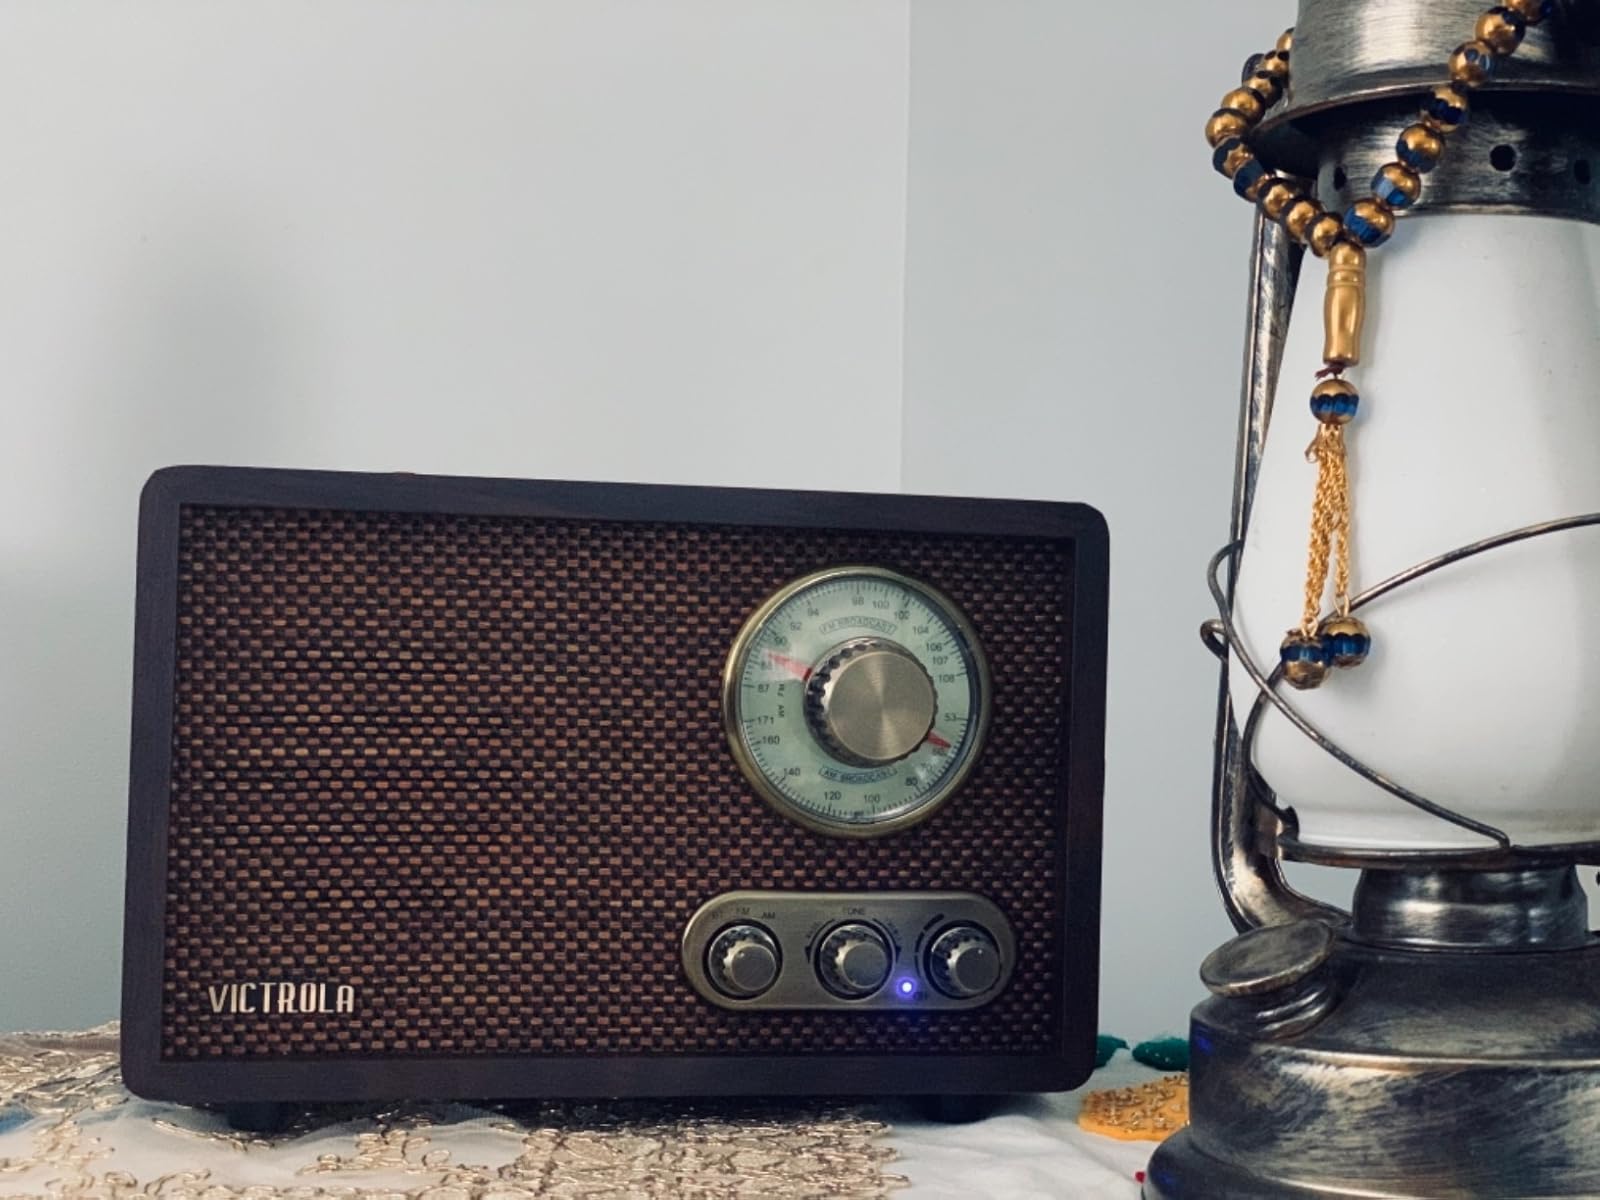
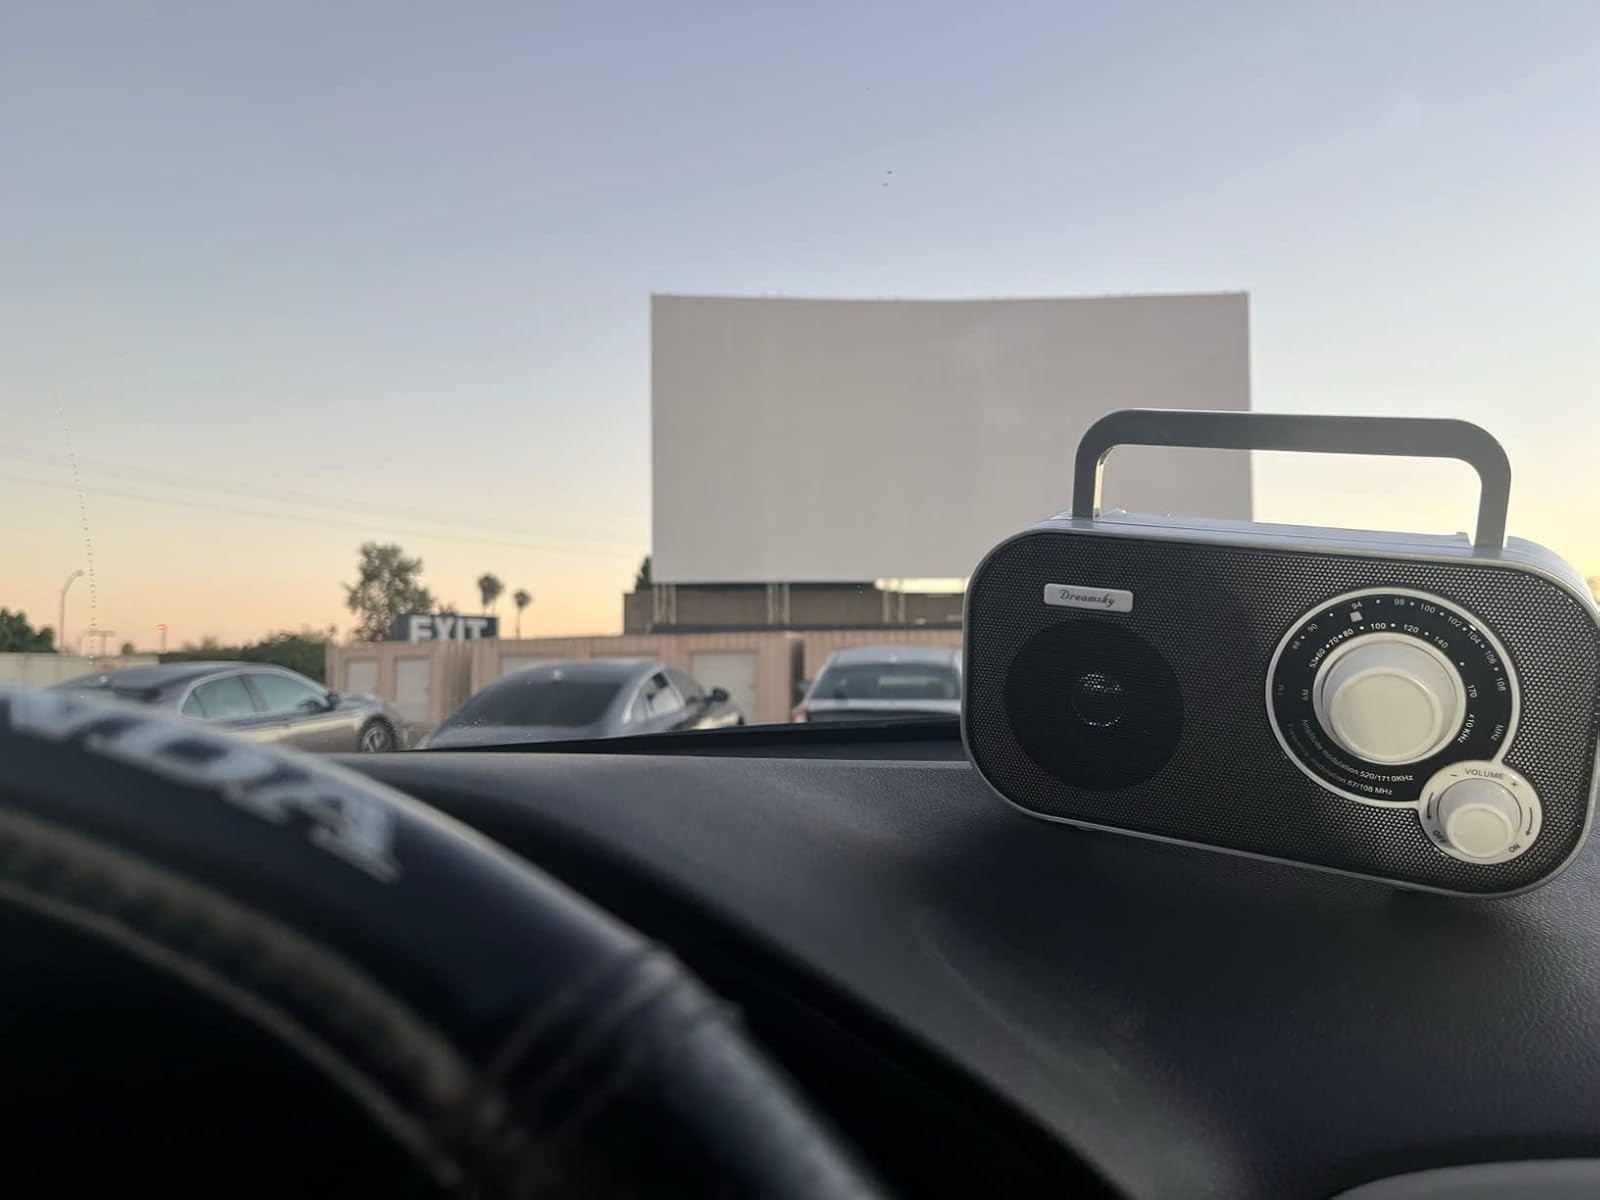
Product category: radio
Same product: no